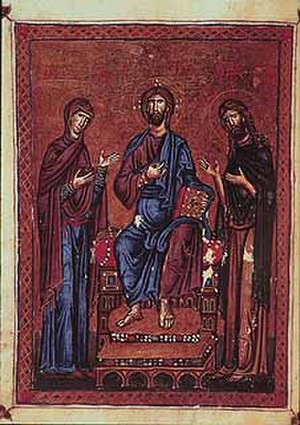
Melisende af Jerusalem / Paladsintriger
En illustration fra Melisende Psalter, der blev skabt i dronningens regeringstid
Melisende var dronning af Jerusalem fra 1131 til 1153, og regent for sin søn mellem 1153 og 1161, mens han var på felttog. Hun var den ældste datter af Kong Balduin 2. af Jerusalem og den armenske prinsesse Morphia af Melitene.